Demographics of China

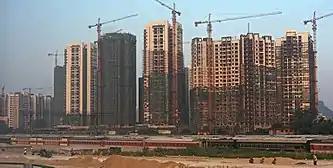
Urban construction work in Guangshui, 2013

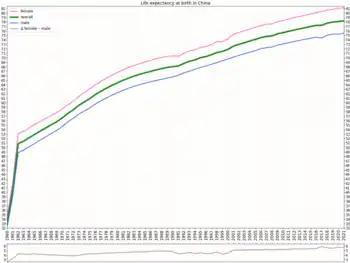
Life expectancy in China since 1960 by gender

China is the second most populous country in the world and its national population density (137/km) is very similar to those of countries like Denmark (excluding Greenland) or the Czech Republic. However, the overall population density of China contains major regional variations. In 2002, about 94% of the population lived east of the Heihe–Tengchong Line; although this eastern area comprises only 43% of China's total land area, its population density, at roughly 280/km, is comparable to that of Japan.